Boonoo Boonoo, New South Wales

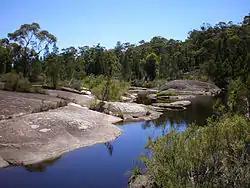
Boonoo Boonoo River in 2010

Boonoo Boonoo is a locality in New South Wales, Australia.